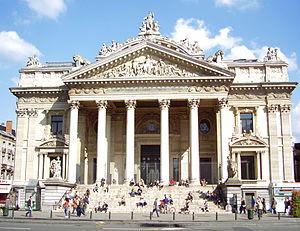
La Bourse de Bruxelles (1873), architecte: Léon-Pierre Suys This is a photo of a monument in Brussels, number: 2043-0115/0
Érigé à Bruxelles sur le boulevard Anspach entre 1868 et 1873 d’après les plans de l'architecte Léon-Pierre Suys, le bâtiment de la Bourse de Bruxelles ou la Bourse s’inscrit dans le programme d’assainissement et d’embellissement de la ville, du voûtement de la Senne et de la création des boulevards du centre. Cet édifice imposant répond au besoin essentiel à l’époque de créer un centre où traiter les affaires commerciales alors en pleine expansion. Ce monument qui allie grandeur et fantaisie occupe l’emplacement de l’ancien marché au beurre, lui-même implanté sur les restes de l’ancien couvent des Récollets. L’édifice éclectique mêle les emprunts au style néorenaissance et Second Empire dans un foisonnement d’ornements et de sculptures dues à des artistes renommés dont Auguste Rodin.
Les émeutes du 11 novembre 2017 sont des violences urbaines qui ont éclaté à Bruxelles à la suite de la qualification du Maroc à la Coupe du monde 2018. Une partie du centre-ville de Bruxelles a été saccagée, de nombreux magasins ont été pillés et de nombreux véhicules ont été incendiés suite à une fête qui a viré à l'affrontement face aux policiers à partir de place de la Bourse.
L’histoire des bourses de valeurs retrace les étapes de l'émergence d'espaces de valorisation des obligations, qui dominent ainsi jusqu'au milieu du XIXᵉ siècle, puis des actions. Auparavant, le financement des armements navals vénitiens et hollandais sous la forme d'actions reste une exception. Les obligations prennent leur essor dès le XVIIIᵉ siècle sur un marché déjà mondialisé, soutenu par les banques centrales et le Trésor public.
Cette page reprend une partie des bâtiments remarquables se trouvant sur le trajet de la ligne 32 du tramway de Bruxelles.